Question: What is beside the trees?
Tambaya: Menene a gefen bishiyoyin?
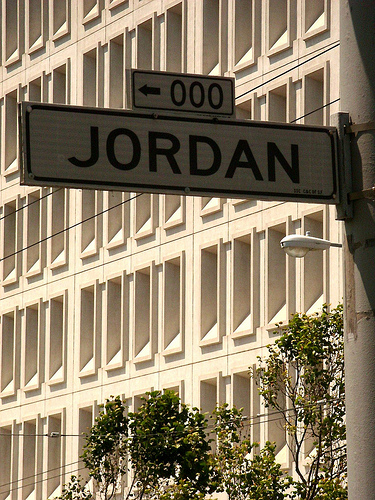
Answer: Streetlight.
Amsa: Fitilar titi.